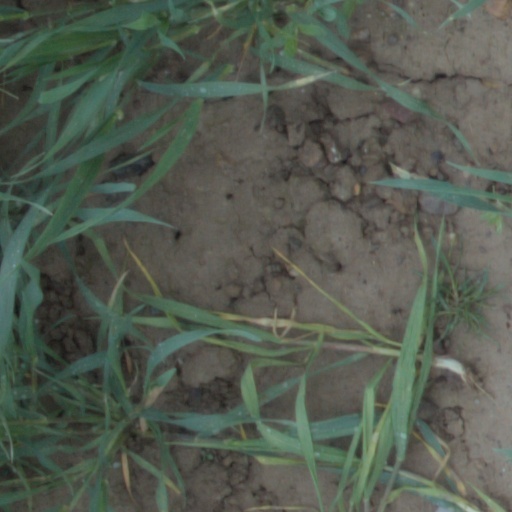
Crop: wheat